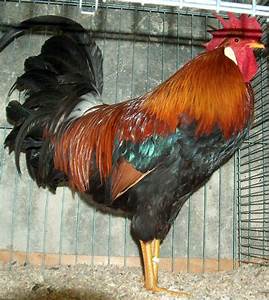
Label: chicken